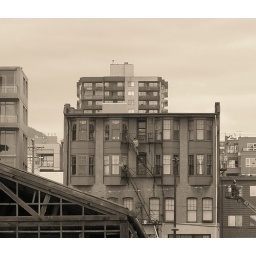
An old (comparatively) building on Esplanade is being renovated, with the roof of a decrepit drydock in the foreground.